Yami to Bōshi to Hon no Tabibito

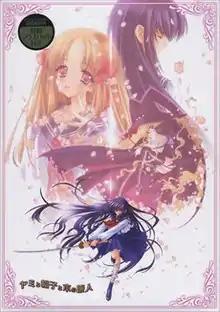
Cover of "Yami to Bōshi to Hon no Tabibito" (DVD-ROM)

, also known as "Yamibō"/"Yamibou" for short, is a Japanese adult visual novel published in December 2002 by Root. A 13-episode anime series produced by Studio Deen aired between October and December 2003. Although the characters and their relationships remain basically the same in the game and anime, the storyline is different.